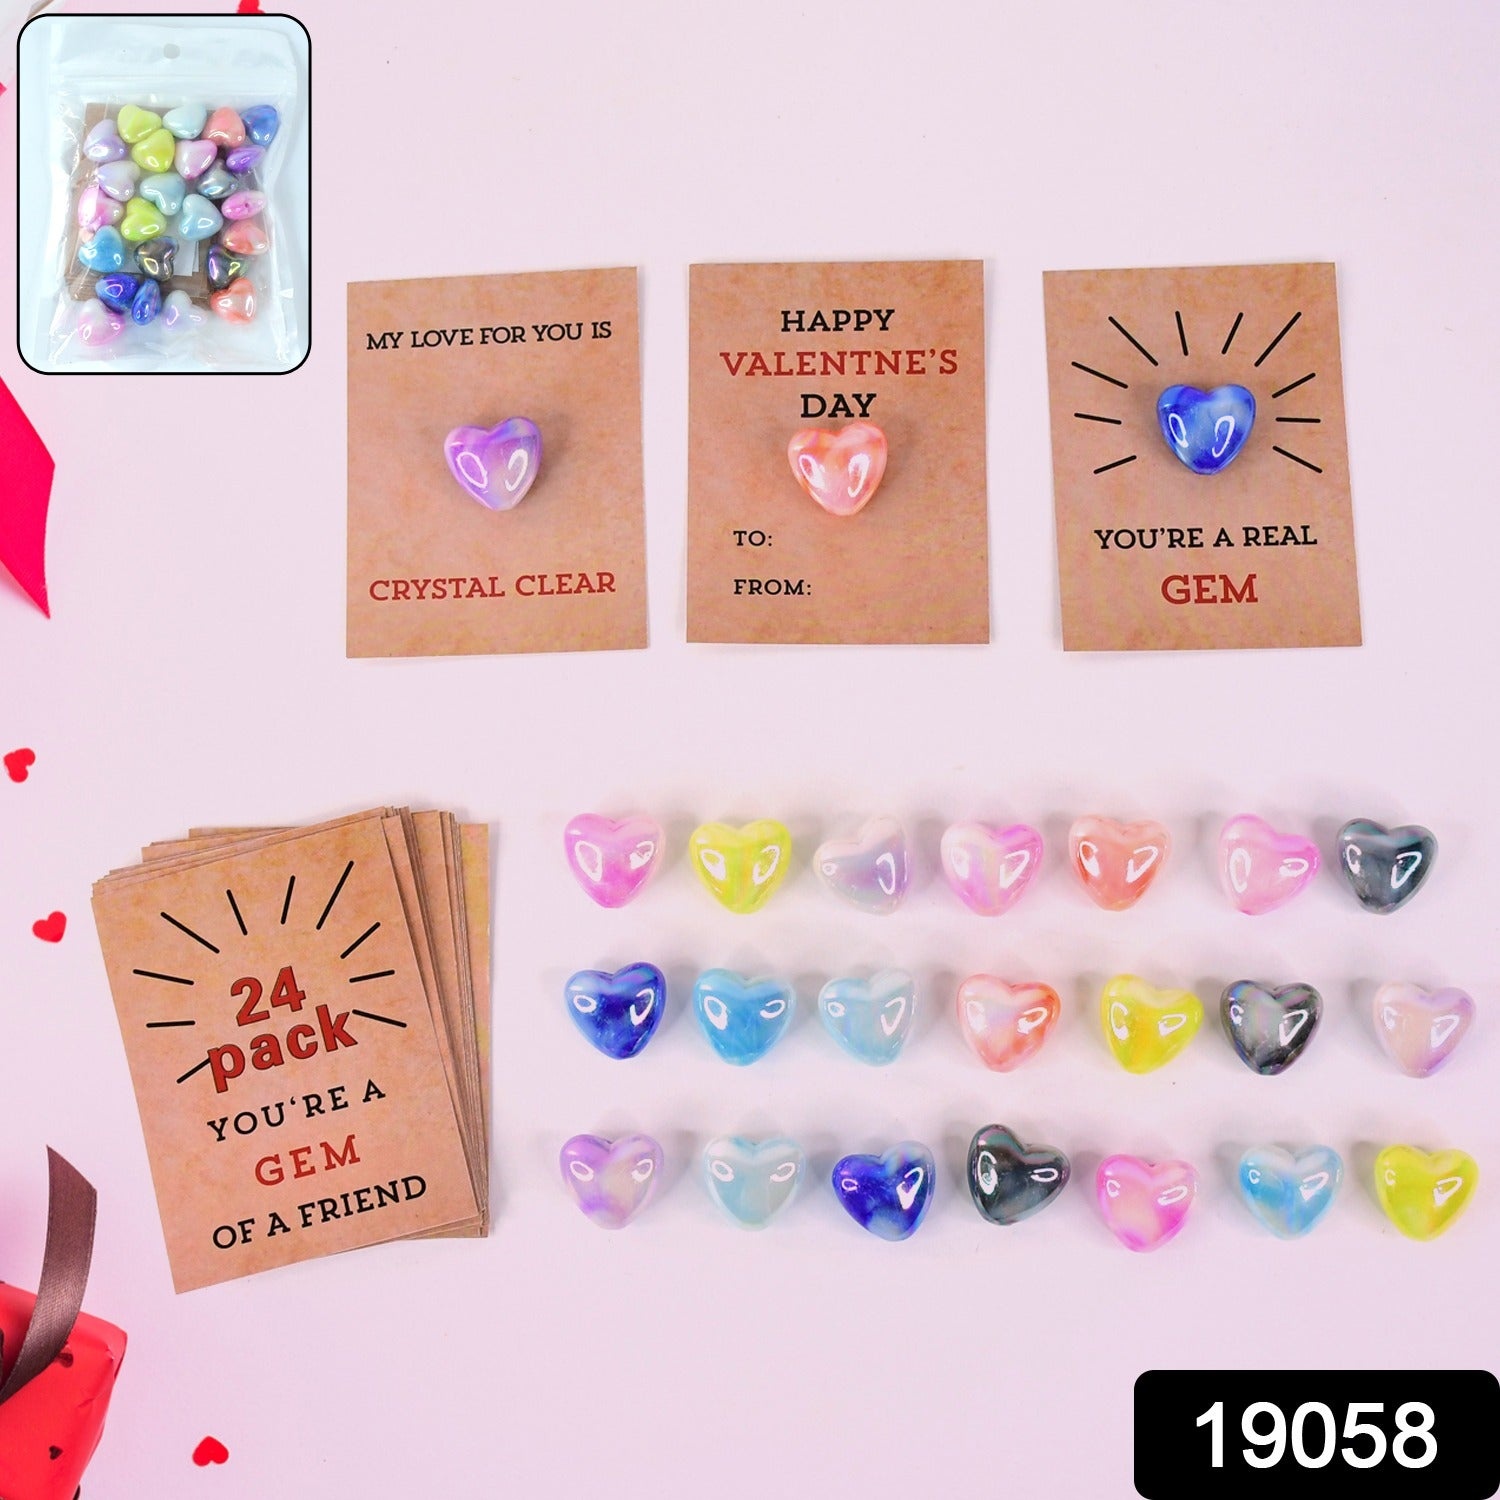
Heart-Shaped Crystal Gem Valentines with Gift Cards (24 Pc)
24-Pack Heart-Shaped Crystal Gem Valentines with Gift Cards – Multicolor Resin Heart Stones for Valentine’s Day Gifting, Friendship Tokens, Classroom Exchange, and Party Favors – With Zip Pouch Packaging Description:- Spread Love and Positivity with These Beautiful Heart Gem Valentines Make your celebrations extra special with this 24-Pack Heart-Shaped Crystal Gem Set. Each vibrant mini heart comes with a kraft-style Valentine’s Day card, perfect for gifting to friends, classmates, colleagues, or loved ones. These colorful resin hearts are a sweet token of appreciation, ideal for parties, classroom exchanges, and festive gifting. Key Features:- 24 Colorful Heart Gems Each set includes 24 heart-shaped mini crystals in assorted bright and pastel colors — no two are exactly the same! Includes Matching Gift Cards Brown kraft paper cards with sweet Valentine’s-themed messages like “You’re a Gem” or “Crystal Clear Love” — ideal for personal gifting. Compact and Portable Packed neatly in a resealable zip pouch for easy storage and distribution. Smooth, Glossy Finish Polished resin hearts with a shiny appearance — sturdy, lightweight, and attractive for all ages. Perfect for Multiple Occasions Not just for Valentine’s Day! Great for birthdays, friendship days, wedding favors, baby showers, and random acts of kindness. Ideal For:- Valentine’s Day classroom gift exchange Friendship gifts and goodie bags DIY art and craft projects Party return gifts or event souvenirs Teachers, students, co-workers Product Specifications:- Material: plastic Heart Size: Small Packaging: Resealable Zip Pouch + Kraft Gift Cards Quantity: 24 Heart Gems + 24 Gift Cards Dimensions:- Volu. Weight (Gm) :- 80 Product Weight (Gm) :- 84 Ship Weight (Gm) :- 84 Length (Cm) :- 16 Breadth (Cm) :- 11 Height (Cm) :- 2
Brand: Capital Associates
Category: Arts & Entertainment > Party & Celebration > Gift Giving > Gift Wrapping > Gift Bags